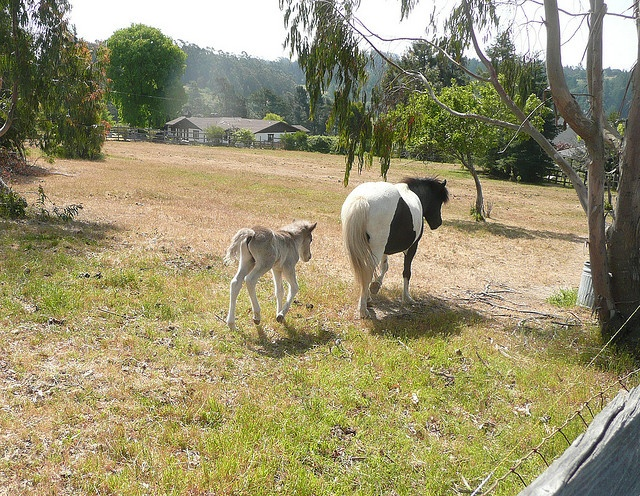
A small horse is walking in the grass behind a large horse.
A small pony follows a larger pony through a field.
A small horse walks behind a large horse.
A mare and her foal walk in a grassy field.
This is a mother horse and a baby horse walking across a grassy yard.